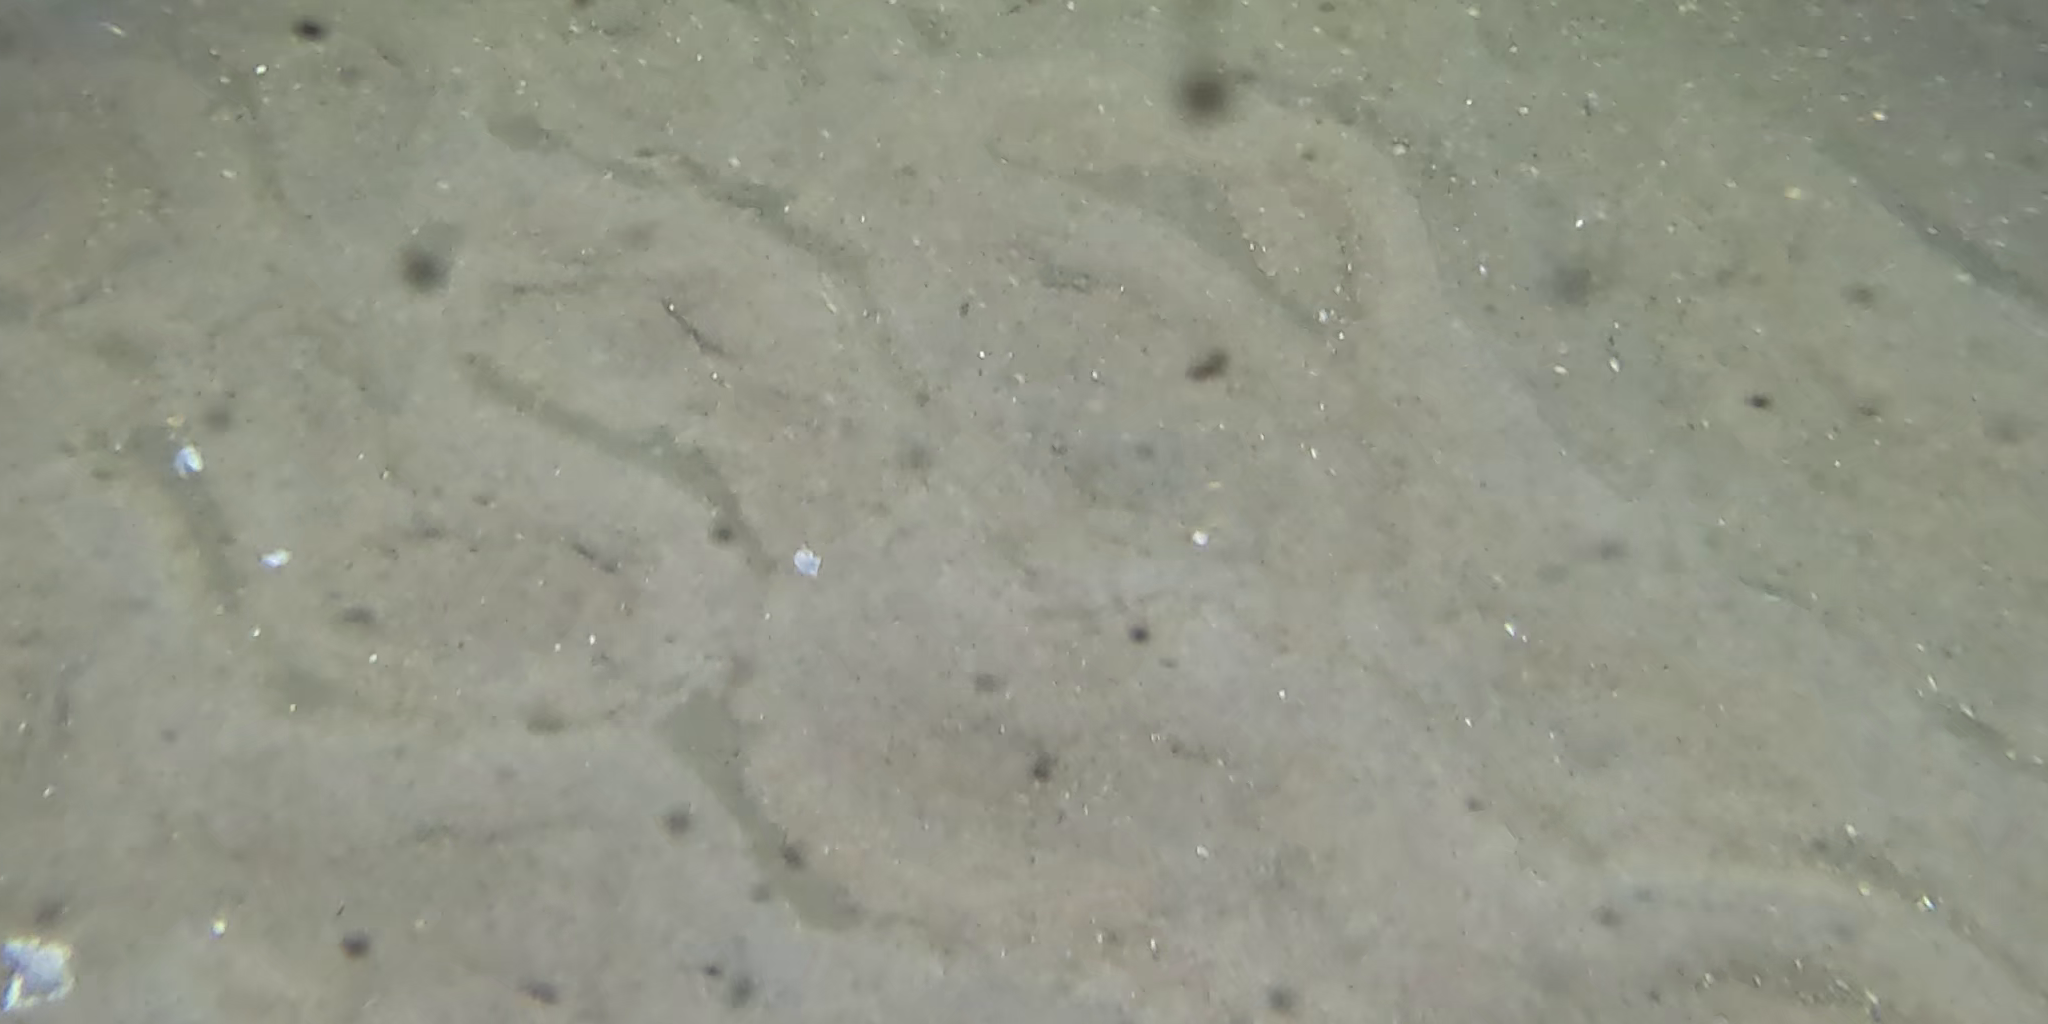
Seabed habitat: sand